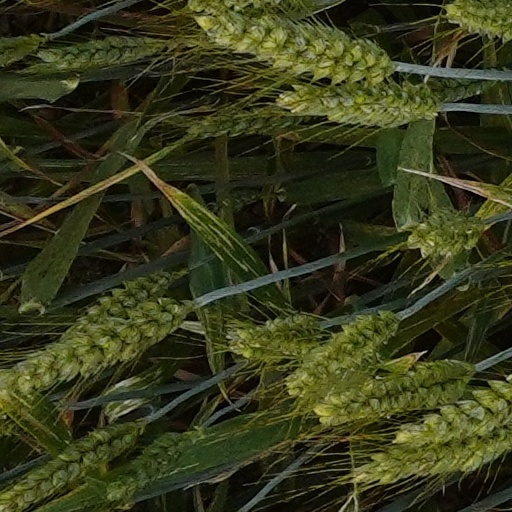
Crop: wheat